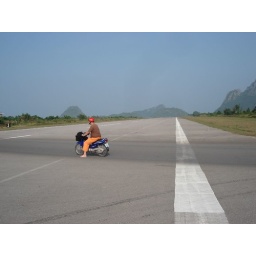
The road crosses an in use plane runway